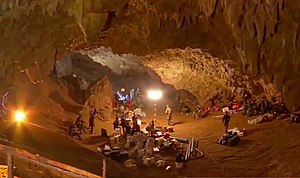
Evakueringen af Tham Luang-grotten
Redningsfolk og -udstyr ved Tham Luang-grottens indgang.
Evakueringen af Tham Luang-grotten var en begivenhed i 2018, hvor tolv thailandske fodboldspillere i alderen 11-16 år og deres træner blev reddet ud af Tham Luang-grotten i Chiang Rai-provinsen i det nordlige Thailand, efter at de var blevet spærret inde på grund af tidlig kraftig monsunregn, der oversvømmede grotten, beliggende nær grænsen til Myanmar, ca. 1000 km nord for hovedstaden Bangkok. Den efterfølgende redningsaktion, hvor drengene blev fundet og evakueret, blev fulgt over det meste af verden.